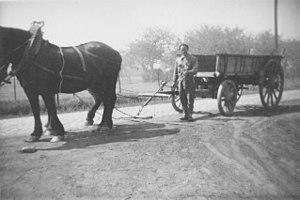
Attelage agricole 1947 photo personelle PAS DE COPYRIGHT!
La traction hippomobile, plus rarement appelée traction chevaline ou traction équestre, est l'utilisation de chevaux comme force de traction des véhicules.